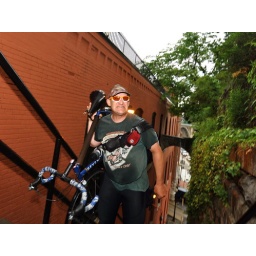
A guy carrying his bike up the Exorcist steps in Georgetown, part of the alley cat race. Washington, DC.